Kerry Falls Hydro-Electric Scheme

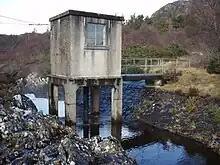
The valve tower controls flow from Loch Bad an Sgalaig

Below the Bad an Sgalaig Dam, a valve tower controls flows from the reservoir into the River Kerry. A small dam further downstream forms a smaller storage area, and a similar structure controls flow into the pipeline, which runs on the north bank of the river as it flows to the west. The pipeline is crossed by the A832 road about halfway along its length, and again close to the turbine house, which is located on the right bank of the river, and discharges into the river. Just below it is a weir, which prevents migrating salmon and trout from passing further upstream. Below the weir, the river is a Special Area of Conservation (SAC).